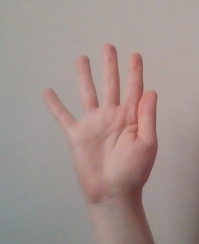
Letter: sheen